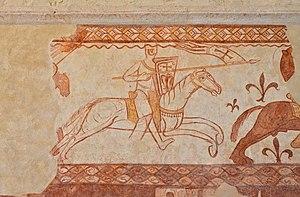
Croisé chargeant les Sarrazins à la bataille de La Bocquée (1163), peinture murale (fin XIIe) du temple de Cressac, Charente, France.
La commanderie de Cressac était une commanderie hospitalière après avoir été templière située dans le département de la Charente en France, et dont il reste la chapelle, remarquable par la présence de fresques représentant des scènes de la victoire des croisés.
Cette page concerne l'année 1163 du calendrier julien.
Cressac-Saint-Genis est une ancienne commune du sud-ouest de la France, située dans le département de la Charente en région Nouvelle-Aquitaine.